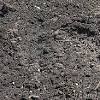
Soil type: Black Soil